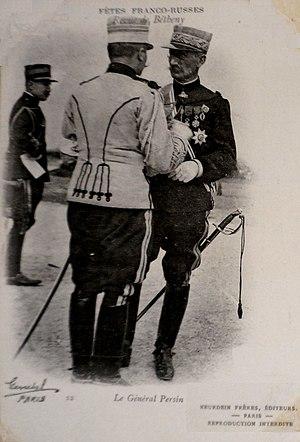
de la BM de Reims sous la côte CPA t4.
Le général Alexandre Percin fut le chef de cabinet du général André, ministre de la Guerre et responsable du système des fiches anticléricales, de 1900 à 1904.